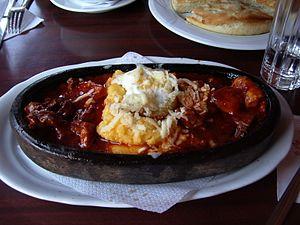
Tocană (rôti de porc) et mămăligă (polenta), plat roumain
La culture de la Roumanie, pays de l'Europe du Sud-Est, désigne les pratiques culturelles observables de ses habitants.
La cuisine roumaine et moldave est l'ensemble des plats, vins et autres boissons traditionnelles de Roumanie et de Moldavie, avec les pratiques, traditions et usages afférents. Les principales spécialités des deux pays sont les Alivenci, les Ardei umpluți, le Balmoș, la Brânzoaică, le Bulz, les Cocoloși, la Mămăligă, les Mititei, la Plăcintă, les Sarmale, les Sărmăluțe în foi de viță et la Tochitură.